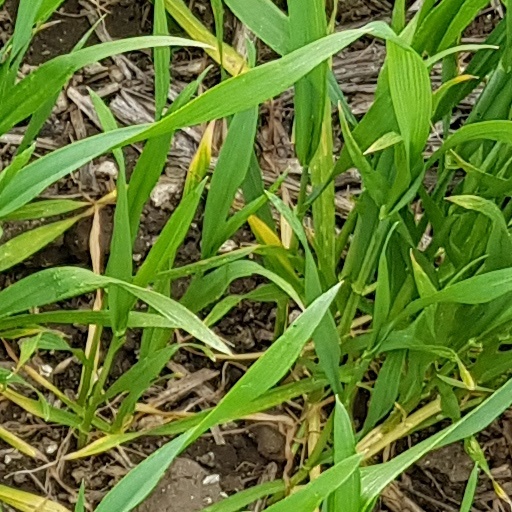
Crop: wheat